Griesemer-Brown Mill Complex

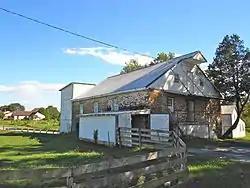
Mill

The Griesemer-Brown Mill Complex is an historic grist mill complex which is located on Monocacy Creek in Amity Township, Berks County, Pennsylvania.